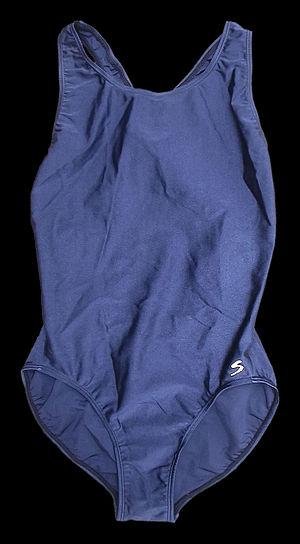
Le maillot de bain une pièce est un type de maillot de bain qui couvre le corps du bassin jusqu'aux épaules, à la manière d'un body. Il en existe différents modèles plus ou moins échancrés et plus ou moins couvrants mais la plupart des maillots une pièce sont plus destinés à la pratique sportive qu'au bronzage.